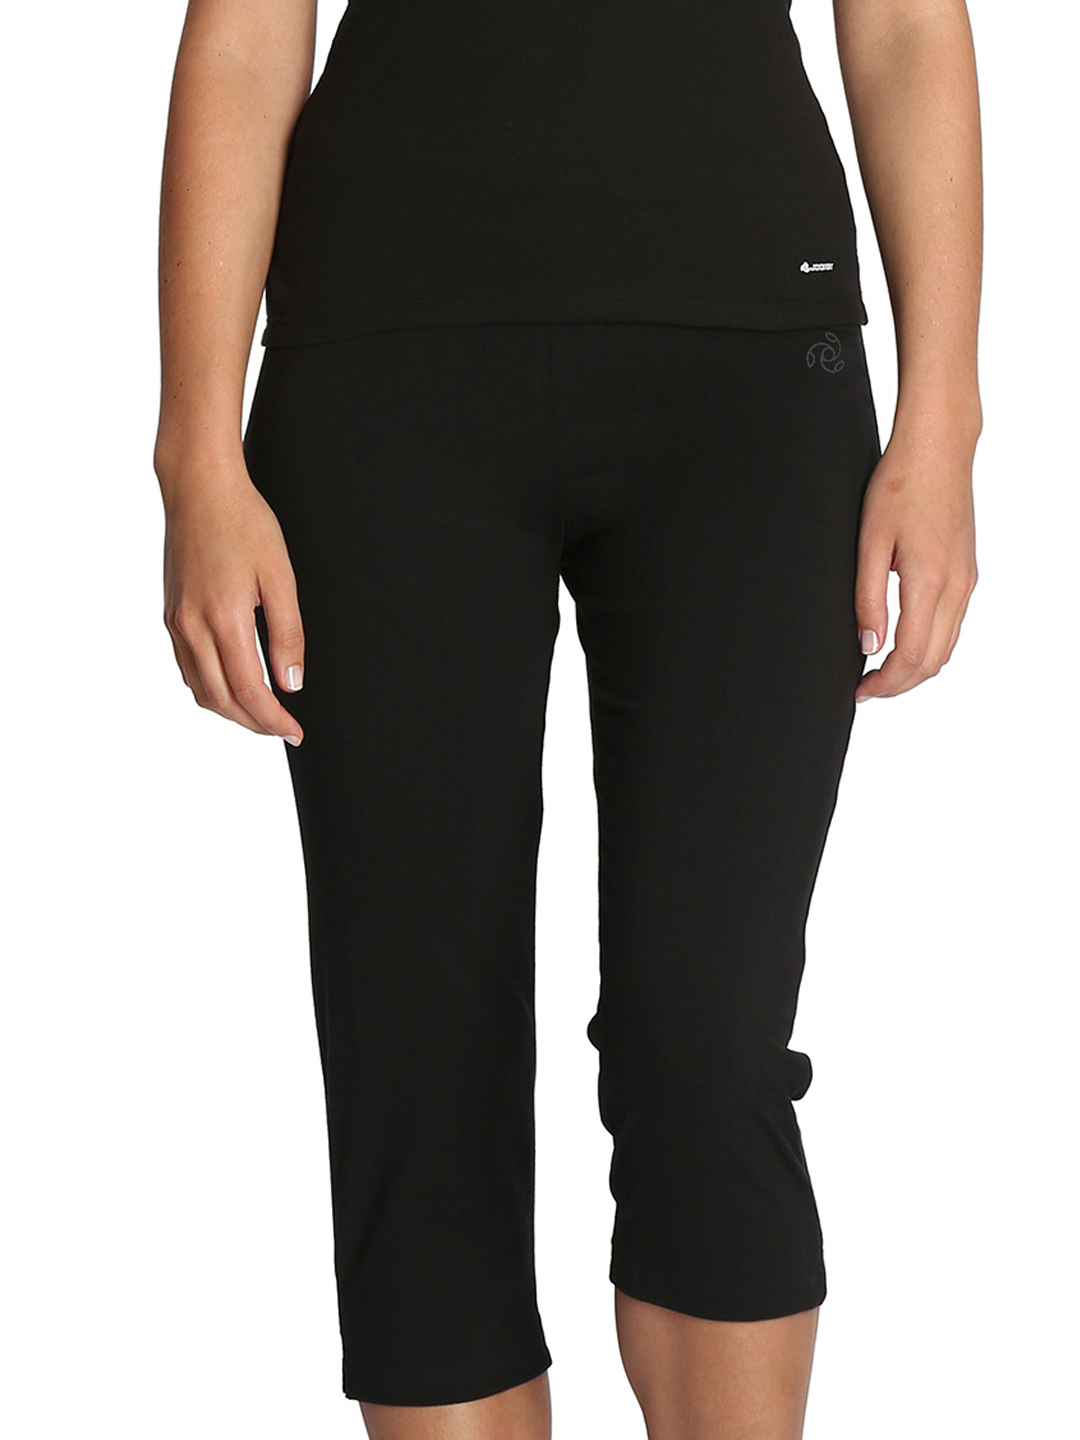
Jockey Women Black Capris
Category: Apparel / Bottomwear / Capris
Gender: Women
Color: Black
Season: Summer 2018
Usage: Casual